QF 18-pounder gun

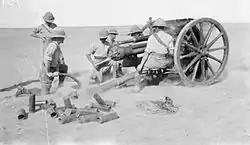

With Britain now attacking on the Western Front from 1915 onwards, barrages were used to neutralize defenders during an attack (first used some 15 years earlier). 18-pounder fire was also used to cut enemy barbed-wire obstacles, and high-explosive shells to inflict damage on defensive works. From 1916, light and medium mortars were increasingly used to blow aside barbed wire obstacles.